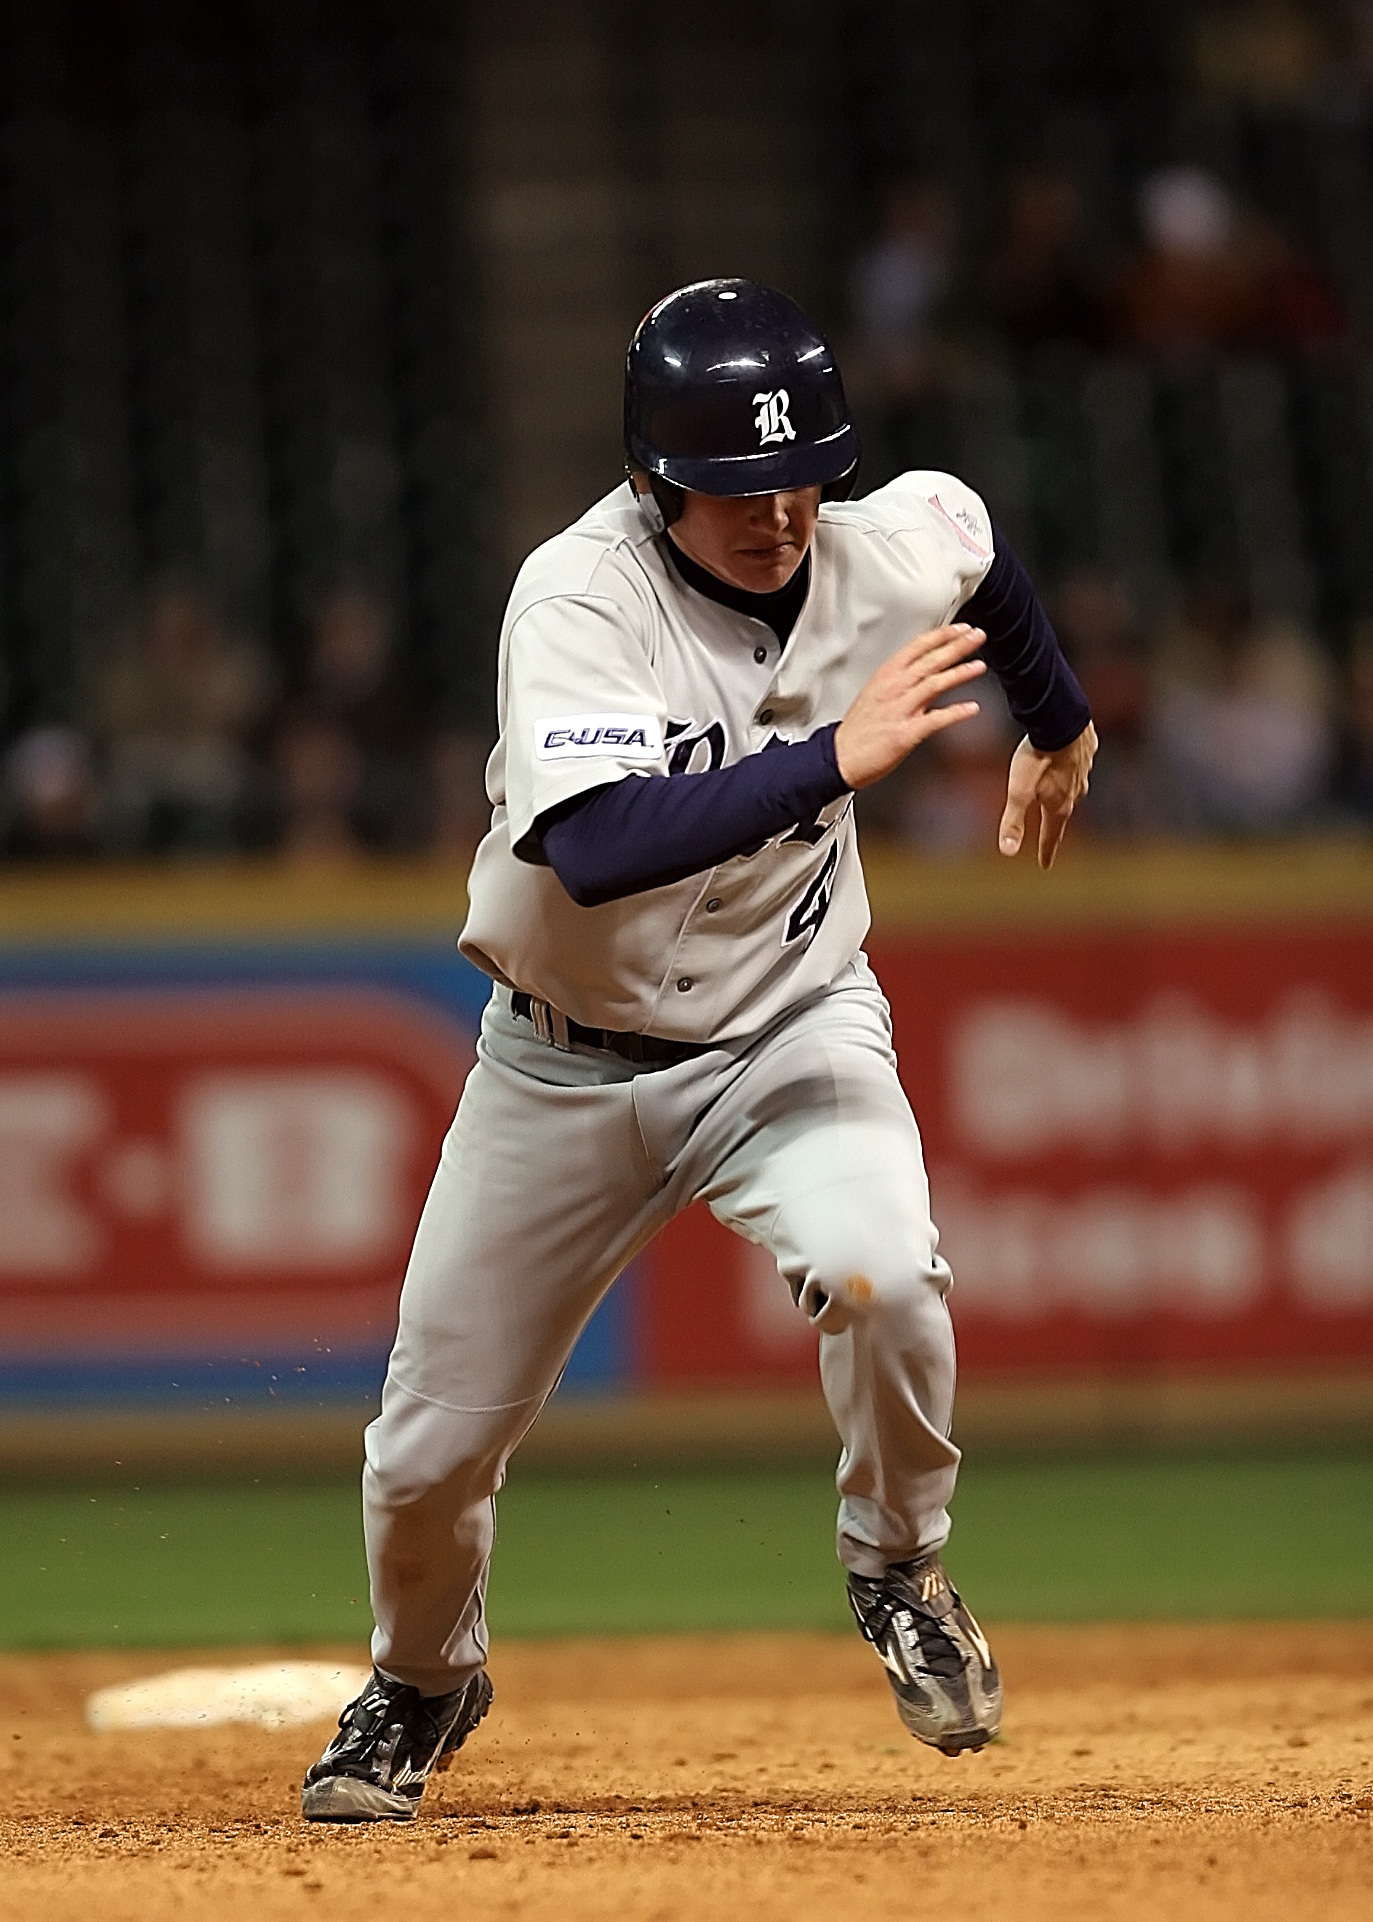
baseball, sport, field, game, play, running, run, male, athletic, dirt, action, runner, player, baseball field, pitch, competition, sports, pitcher, helmet, uniform, texas, base, college, athlete, texan, baseball player, catcher, infield, ball game, ballgame, team sport, infielder, college baseball, bat and ball games, baseball positions, college softball